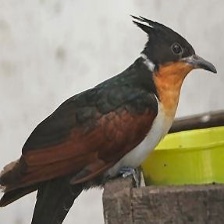
Species: CHESTNUT WINGED CUCKOO
Scientific name:  CLAMATOR COROMANDUS